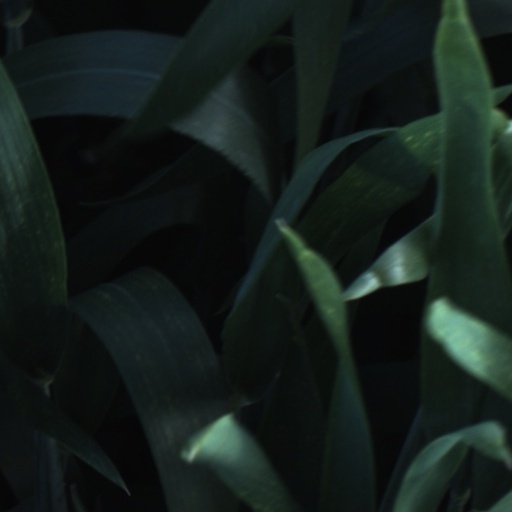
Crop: wheat